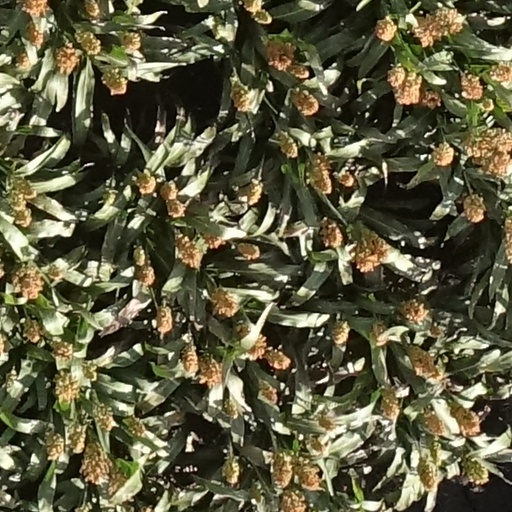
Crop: sorghum